Gord Renwick

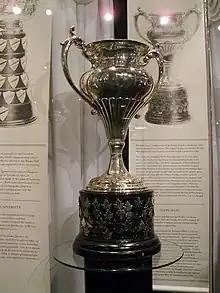
Silver bowl trophy with two large handles, mounted on a black plinth

Renwick served as president of the Galt Hornets team from 1966 to 1973, which won two Allan Cups for the senior ice hockey championship of Canada. He was encouraged to revive the team's ownership group by close friend, and the team's previous coach Bill Wylie. In 1966, Renwick named Earl Balfour as the team's new playing coach, and signed Gary Collins.